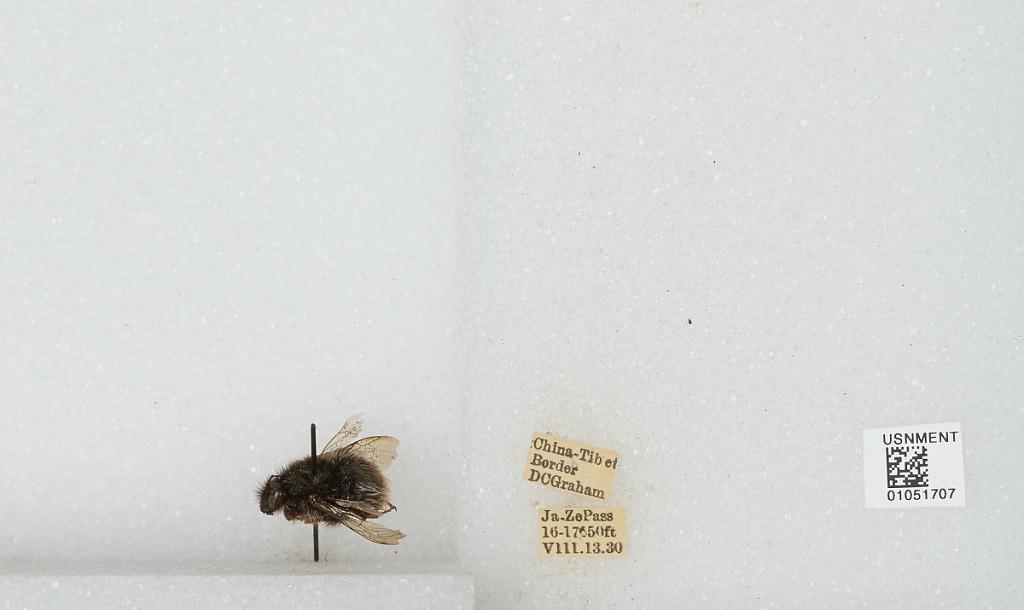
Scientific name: Bombus sp.
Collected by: D. Graham
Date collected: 1930-8-13
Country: China
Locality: Ja-Ze Pass, China-Tibet border